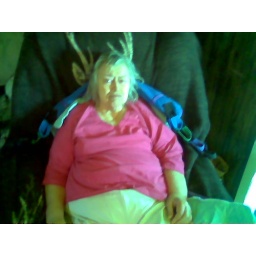
Grandma at our house in chair 2